Cyclopentaphosphine

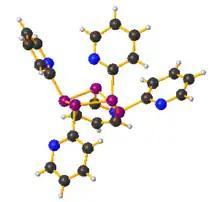
Structure of (2-pyridylP). Color code: maroon = P, black = C, white = H, blue = N.

Organic cyclophosphanes are a family of organophosphorus compounds with the formula (RP) where R is an organic substituent. Many examples are known. They are white, air-sensitive solids which have good solubility in organic solvents. Well-characterized examples are known for ring sizes 3–6. The three-membered rings feature bulky substituents, e.g., ["tert"-BuP].